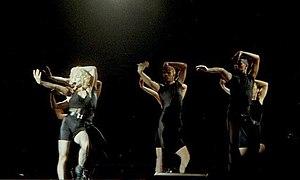
Madonna, née Madonna Louise Ciccone le 16 août 1958 à Bay City dans le Michigan, est une chanteuse, danseuse, actrice, productrice de cinéma, réalisatrice et femme d'affaires américaine.